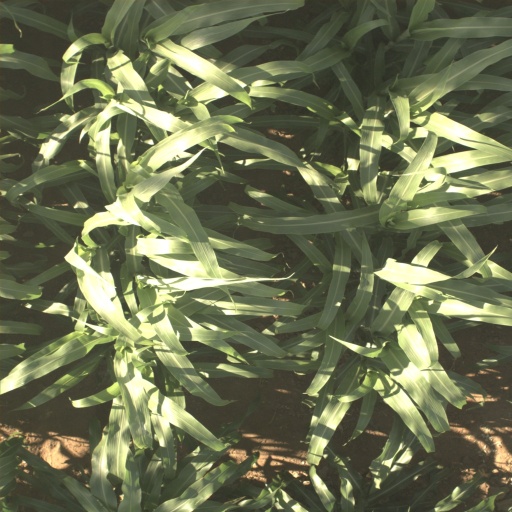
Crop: sorghum